Hamed Traorè

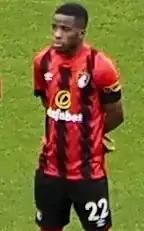
Traorè with Bournemouth in 2023

Hamed Junior Traorè (born 16 February 2000) is an Ivorian professional footballer who plays as an attacking midfielder for Premier League club Bournemouth, and the Ivory Coast national team.